Kamikaze Girls

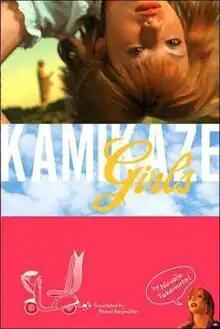
Cover of the English paperback version of the "Kamikaze Girls" novel

, is a 2002 Japanese novel written by Novala Takemoto. The story centers on the unlikely friendship between Momoko Ryugasaki, a "Rococophile" and lolita, and Ichigo "Ichiko" Shirayuri, a (juvenile delinquent).